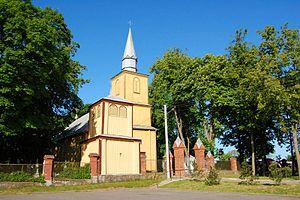
Vandžiogala est un village de la Municipalité du district de Kaunas en Lituanie.